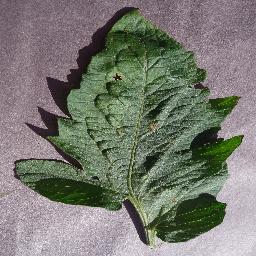
Label: Tomato___Target_Spot